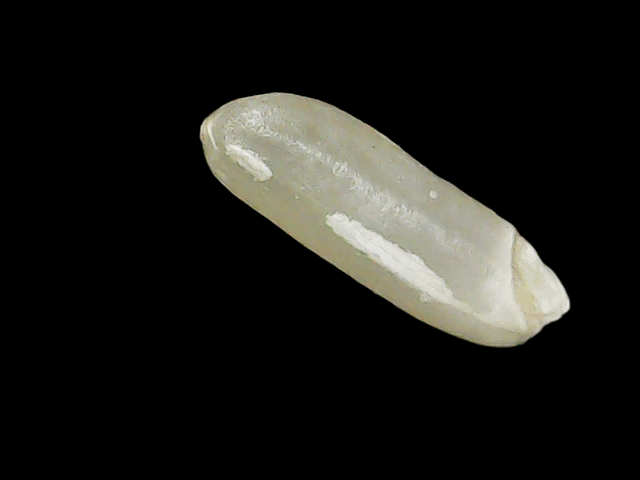
Rice variety: Binadhan7